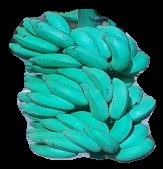
Variety: elakki-bale
Grade: grade3